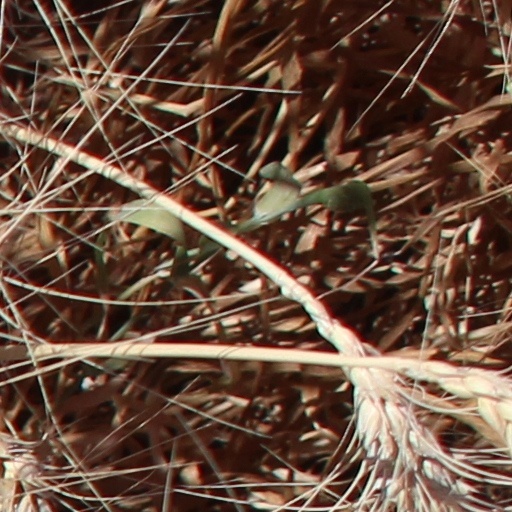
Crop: wheat